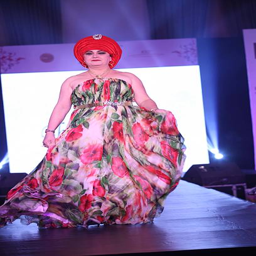
person walking on the ramp .